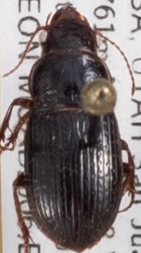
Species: Piosoma setosum
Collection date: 2023-07-25
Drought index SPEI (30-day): -2.09
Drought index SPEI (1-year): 0.44
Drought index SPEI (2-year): -0.044